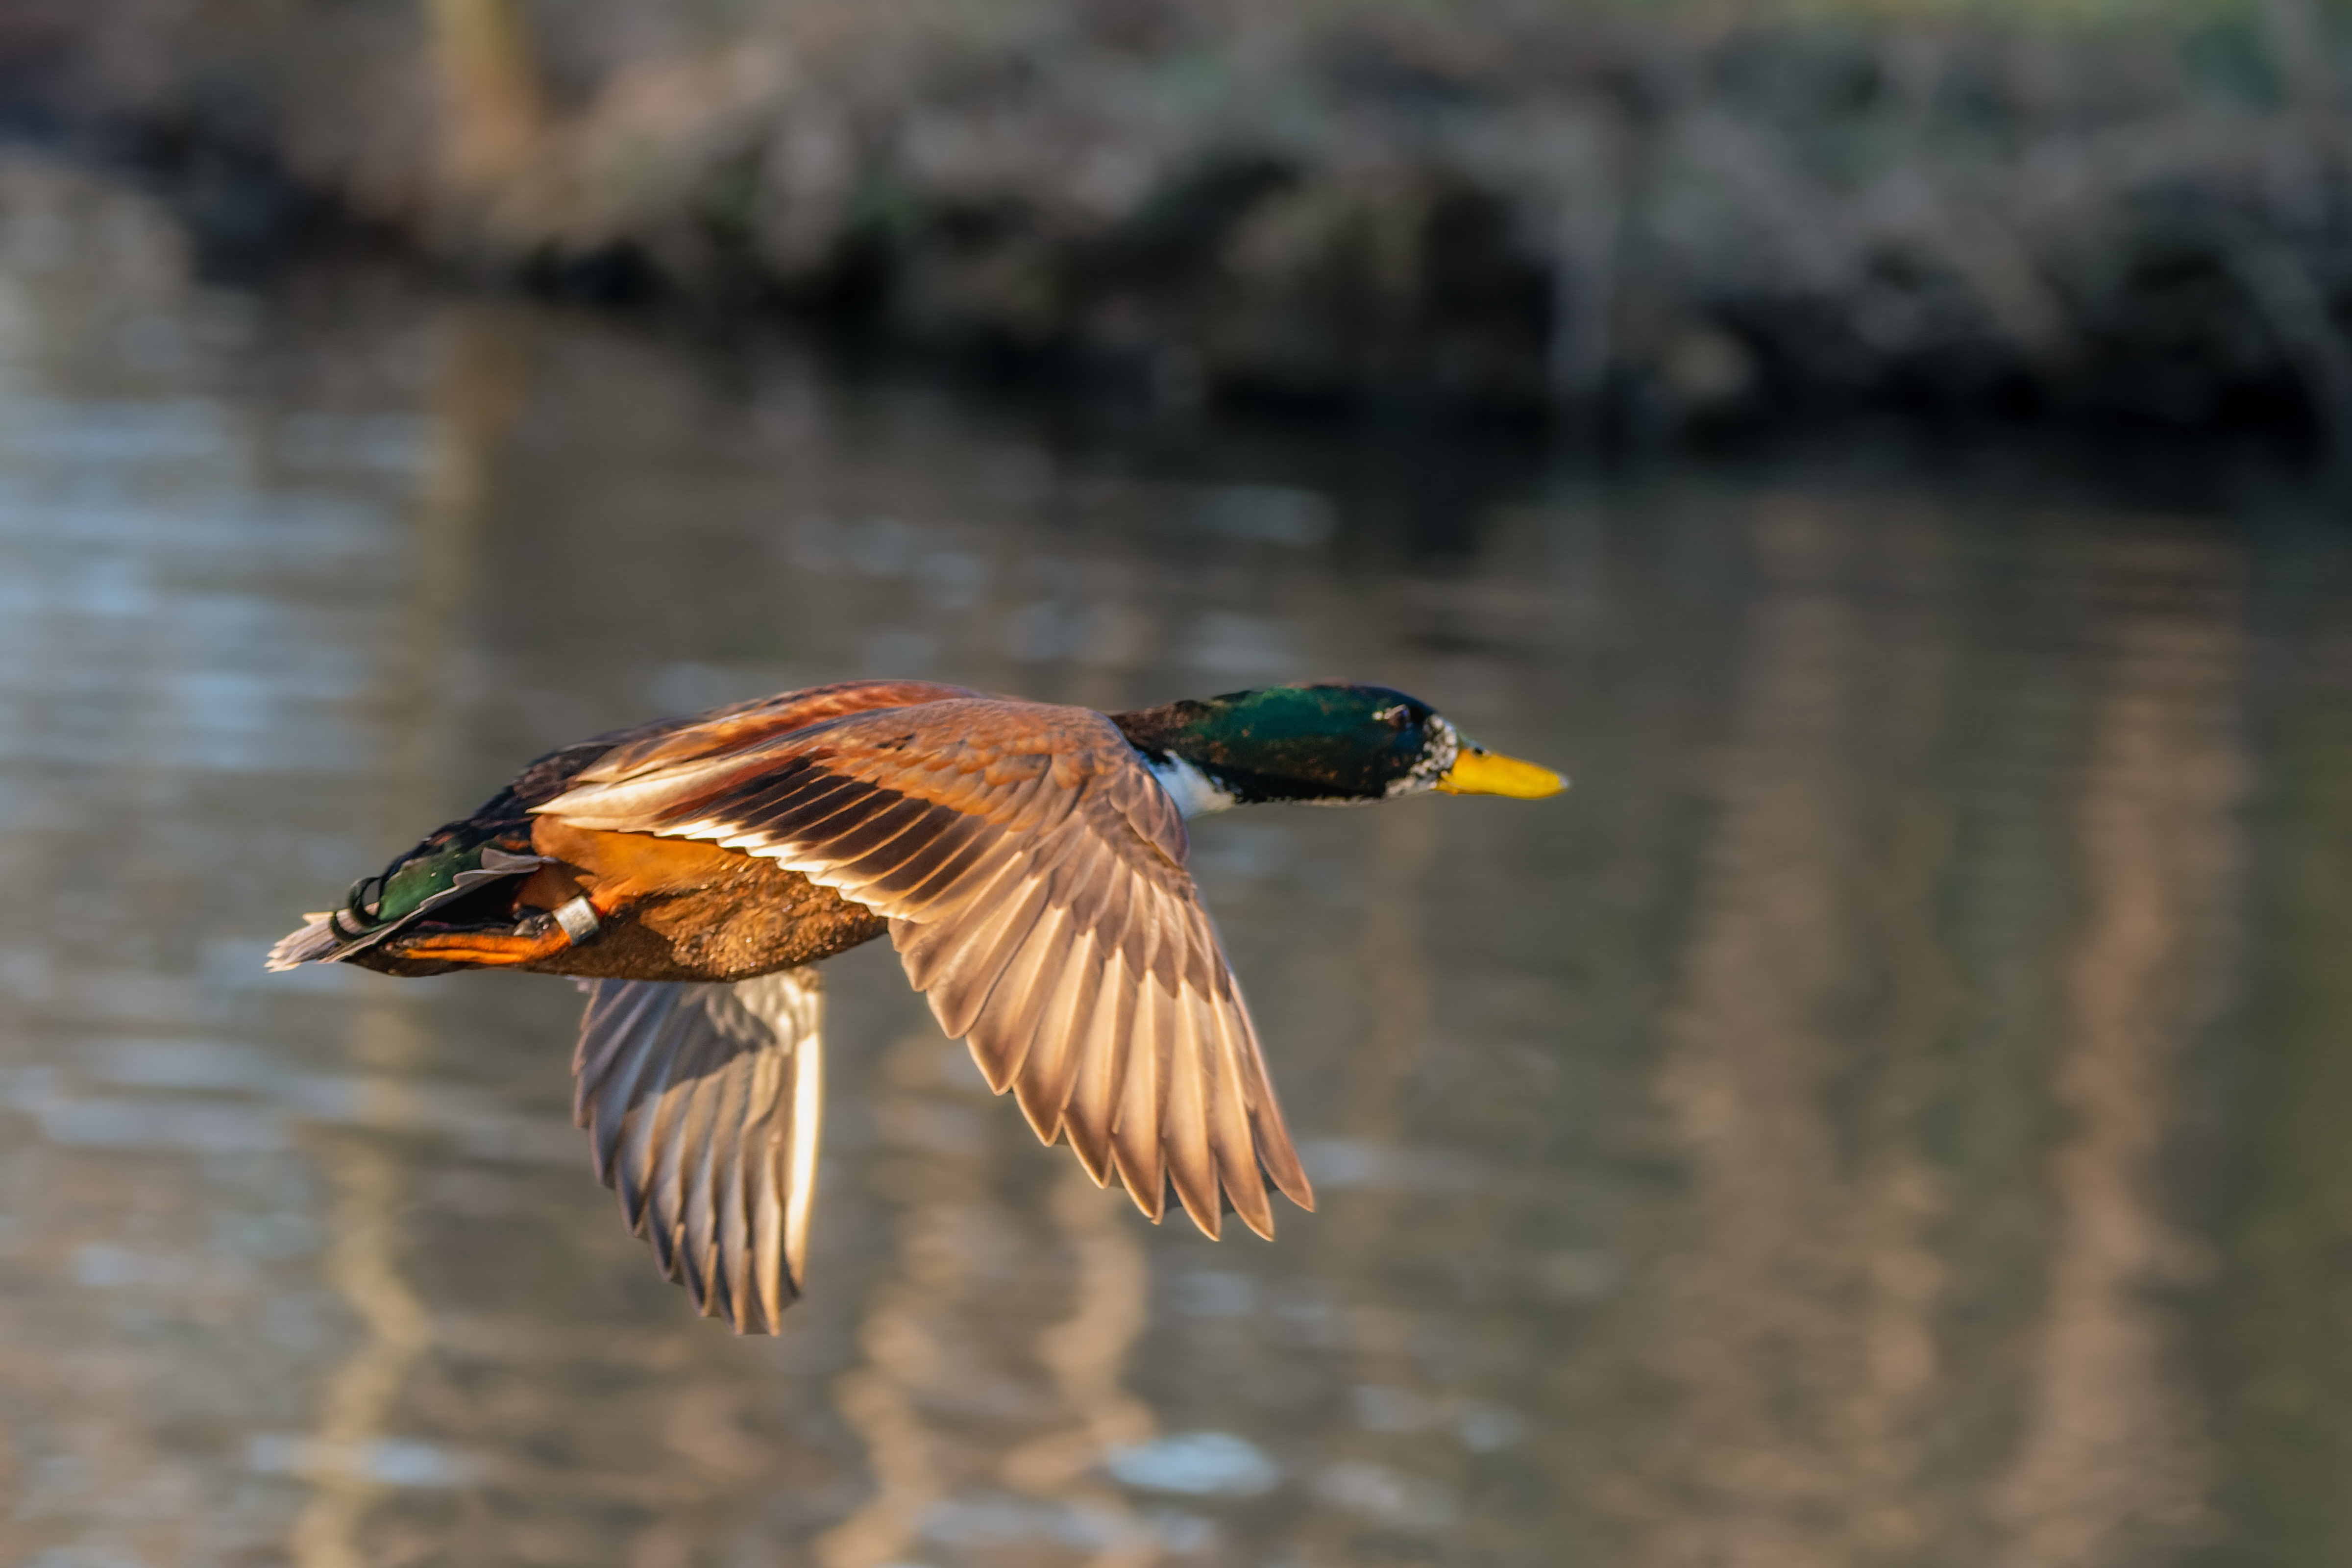
bird, water, beak, fluid, lake, feather, ducks, geese and swans, waterfowl, wing, water bird, wildlife, livestock, tail, reservoir, seaduck, terrestrial animal, pond, fowl, liquid, duck, wetland